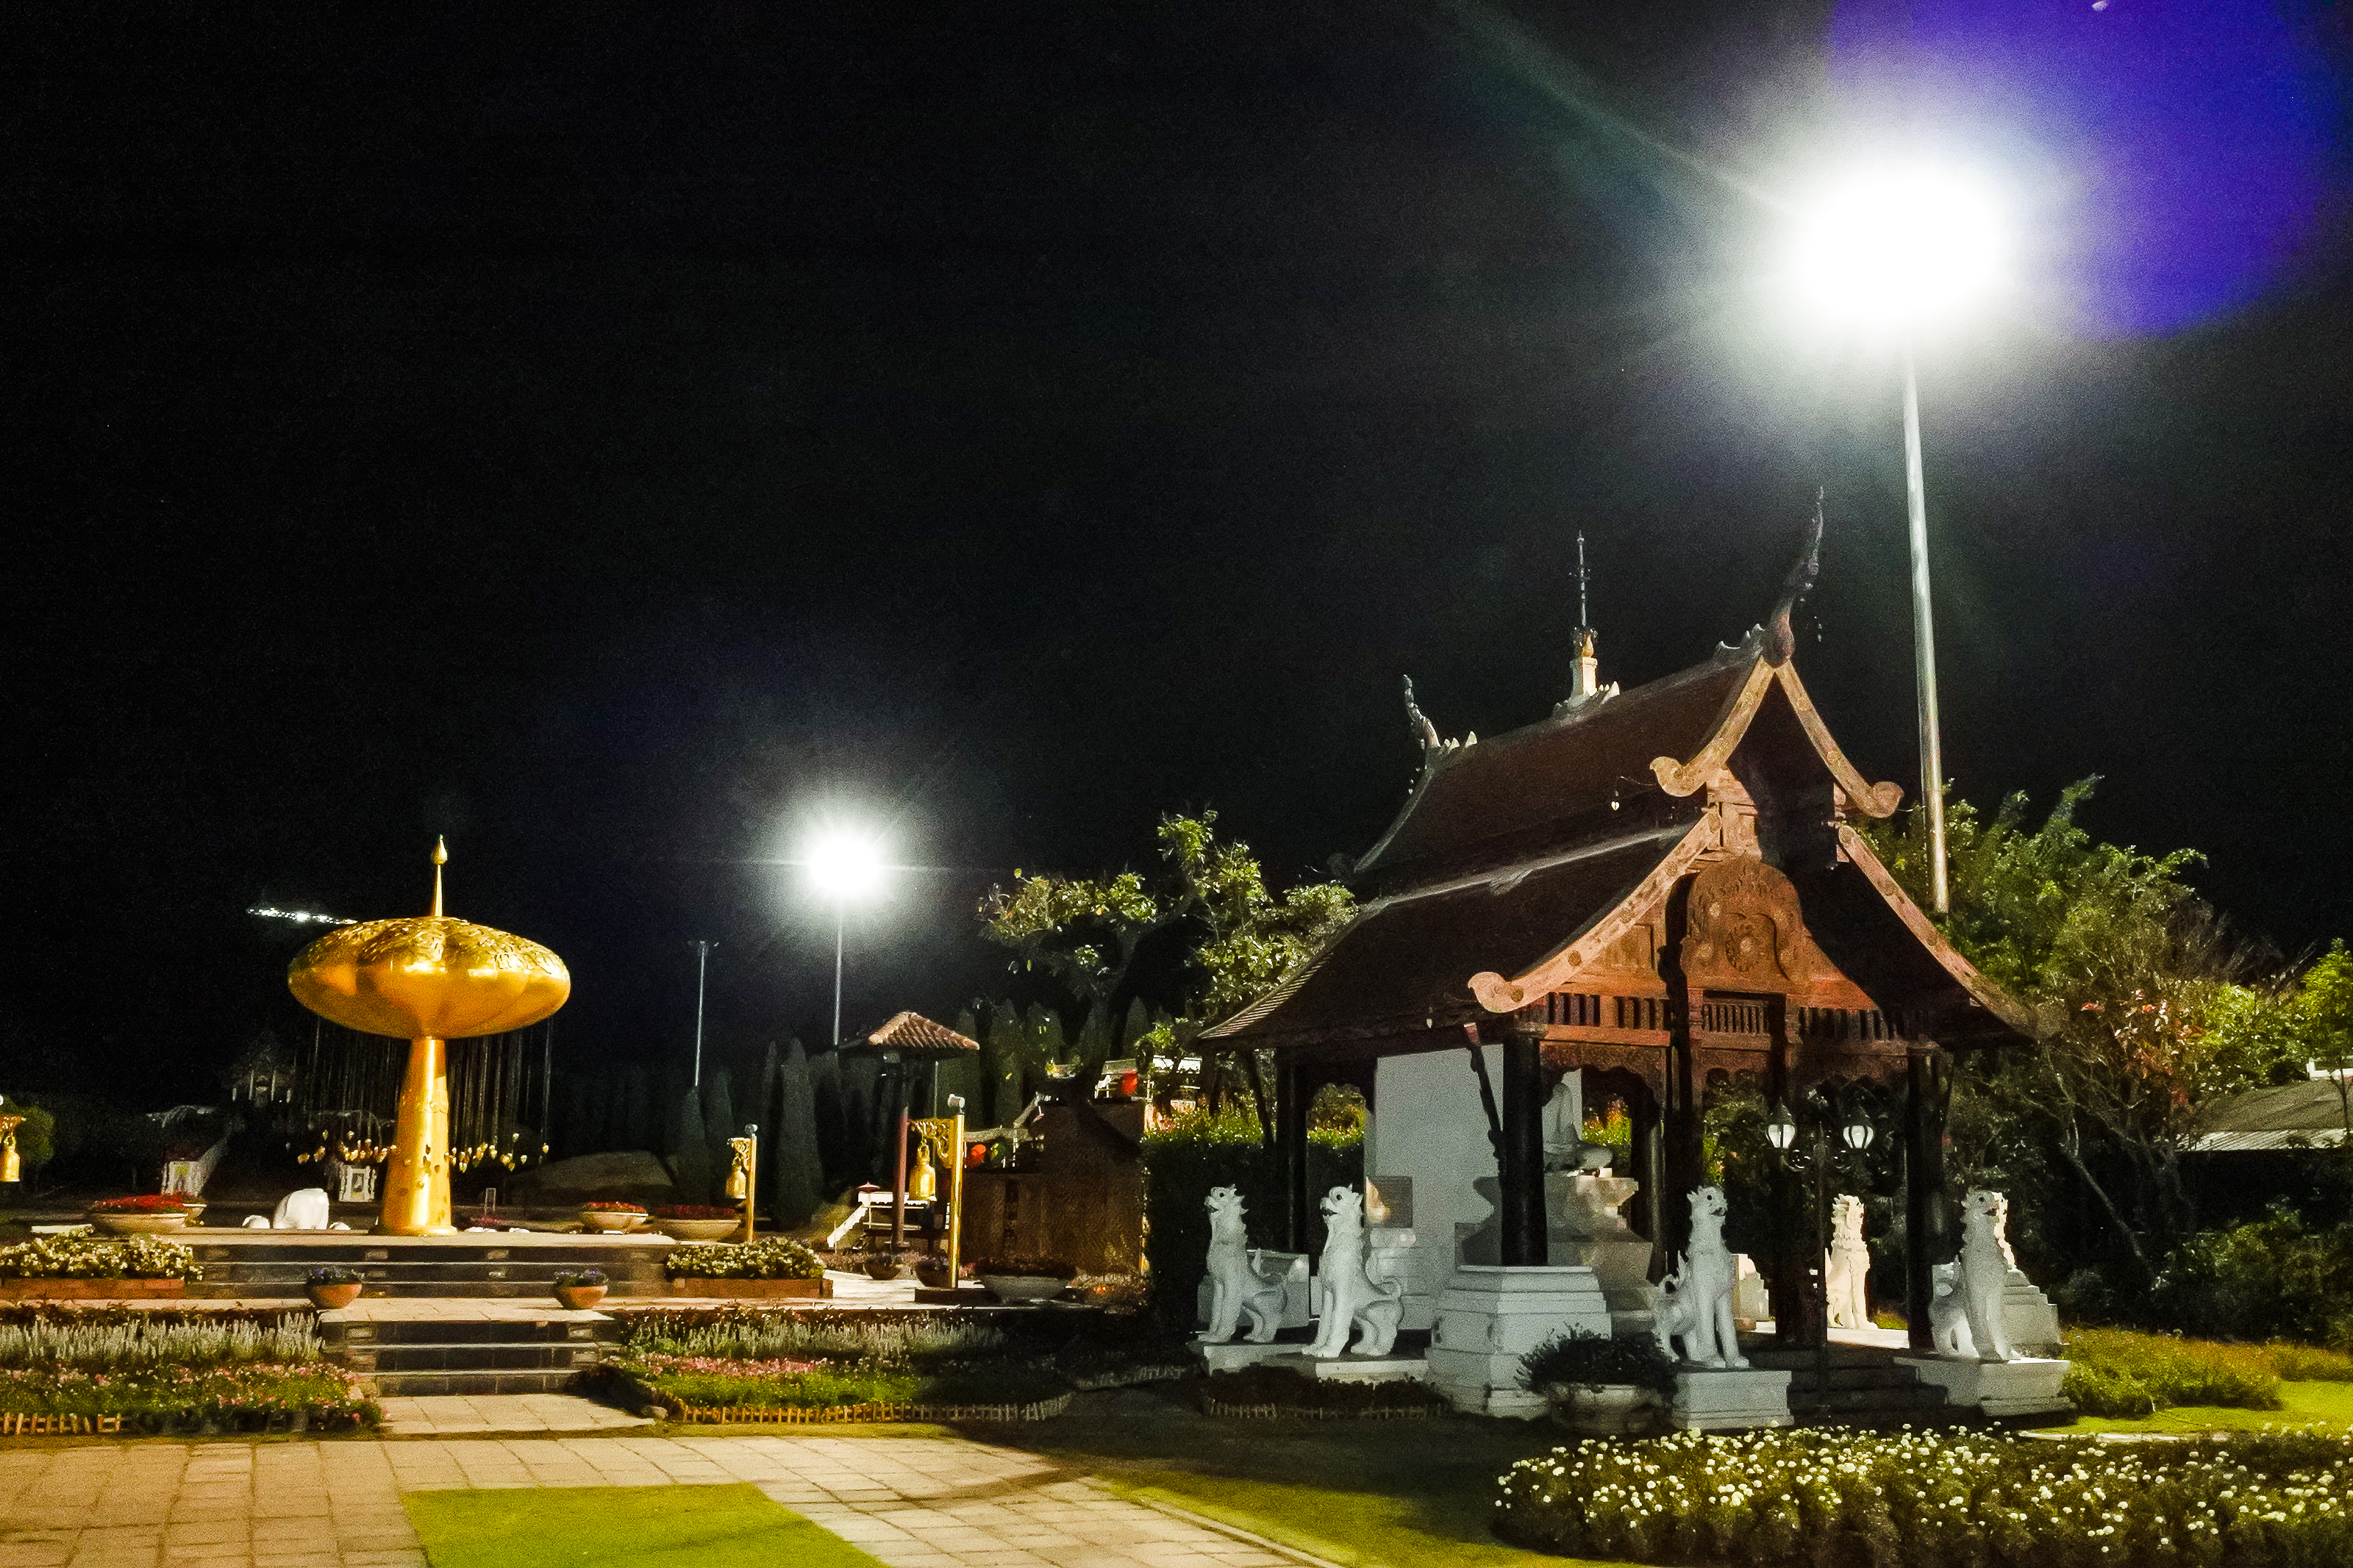
castle, dusk, flora, scenic, building, scene, beautiful, view, botanical, pavilion, thailand, landmark, palace, sky, reflection, thai, water, shrine, traditional, cultral, lake, southeast, pond, gardens, destination, regal, scenery, mai, place, expo, park, architecture, exhibition, famous, historic, nature, moat, asia, asian, chiang, outdoors, culture, sunset, temple, garden, evening, travel, royal, ratchaphruek, night, light, lighting, tourism, wat, place of worship, cloud, grass, tourist attraction, leisure, house, plant, city, vacation